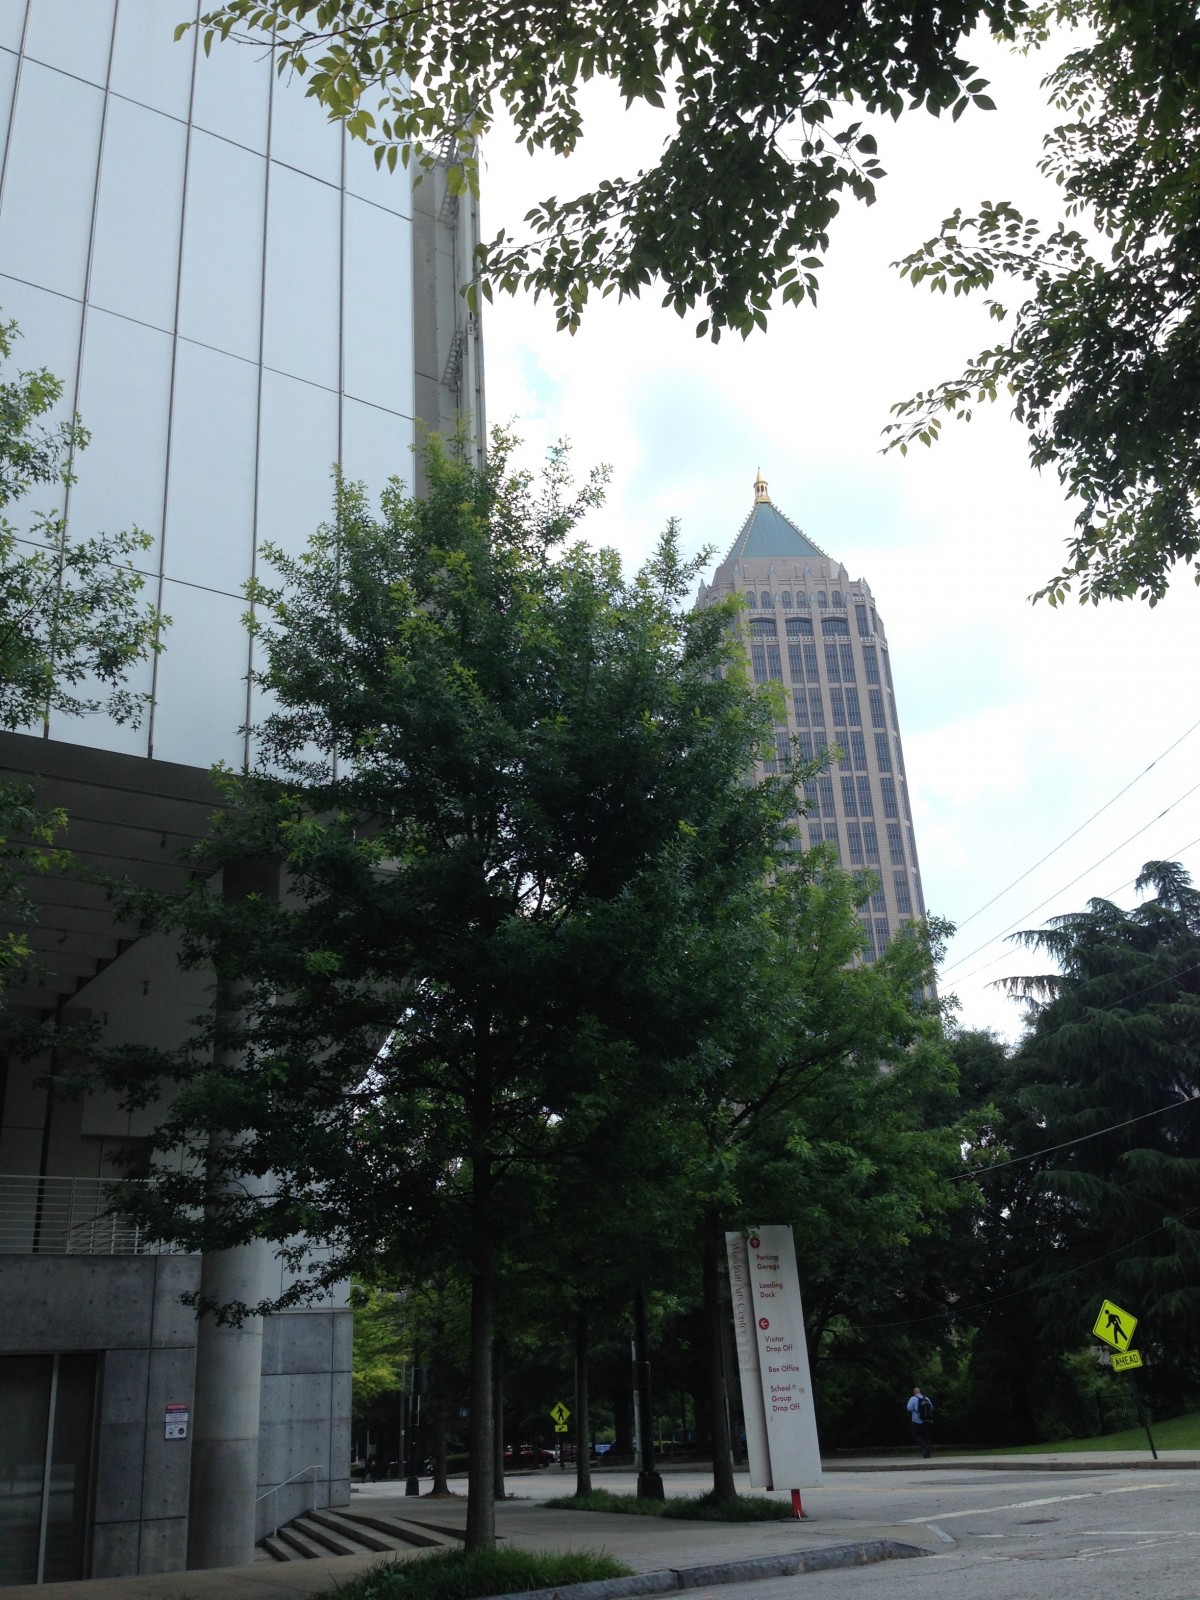
Tags: city, monument, downtown, tower block, memorial, neighbourhood, residential area, human settlement